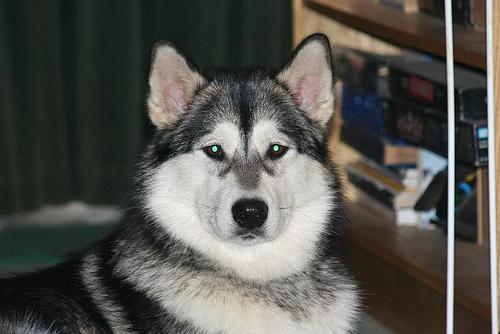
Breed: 1324-n000004-malamute